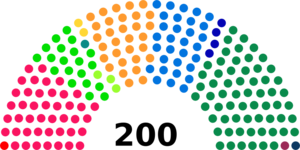
Diagramme des sièges au Conseil national suisse (2007)
Les élections fédérales suisses de 2007 ont eu lieu le 21 octobre 2007. Elles ont permis le renouvellement des 200 membres qui composent le Conseil national et des 43 à 46 membres du Conseil des États, élus le 24 octobre 2003, pour la 48ᵉ législature de quatre ans.